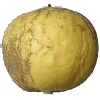
Label: golden_apple